Yamada Station (Tokyo)

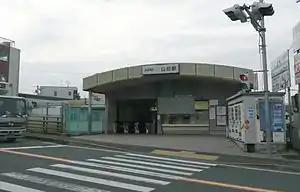
Yamada Station in October 2008

is a passenger railway station located in the city of Hachiōji, Tokyo, Japan, operated by the private railway operator Keio Corporation.